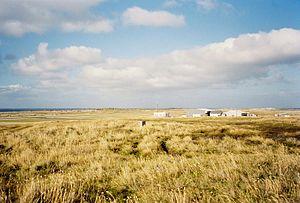
L'aérodrome de Port Stanley est un aéroport civil des îles Malouines. Il dessert la ville de Port Stanley, la capitale de l'archipel.